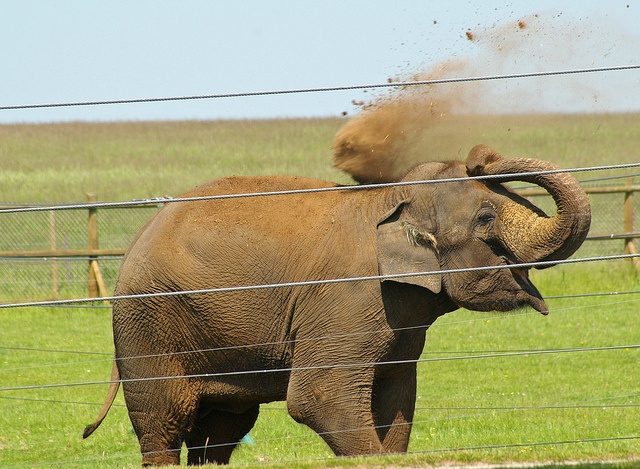
AN ELEPHANT BLOWING DIRT ON HIS BACK WITH HIS TRUNK
An elephant bathing in dirt inside an electric fence.
elephant in green grass behind a wire fence
An elephant behind a wire fence throws dirt on itself.
An elephant is shown throwing dirt on its back.